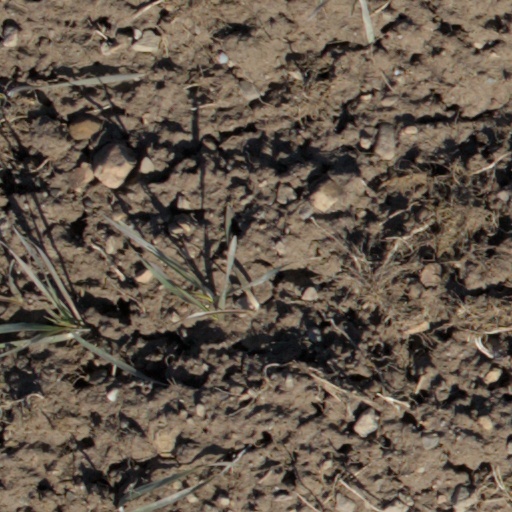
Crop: wheat